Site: brandenburg
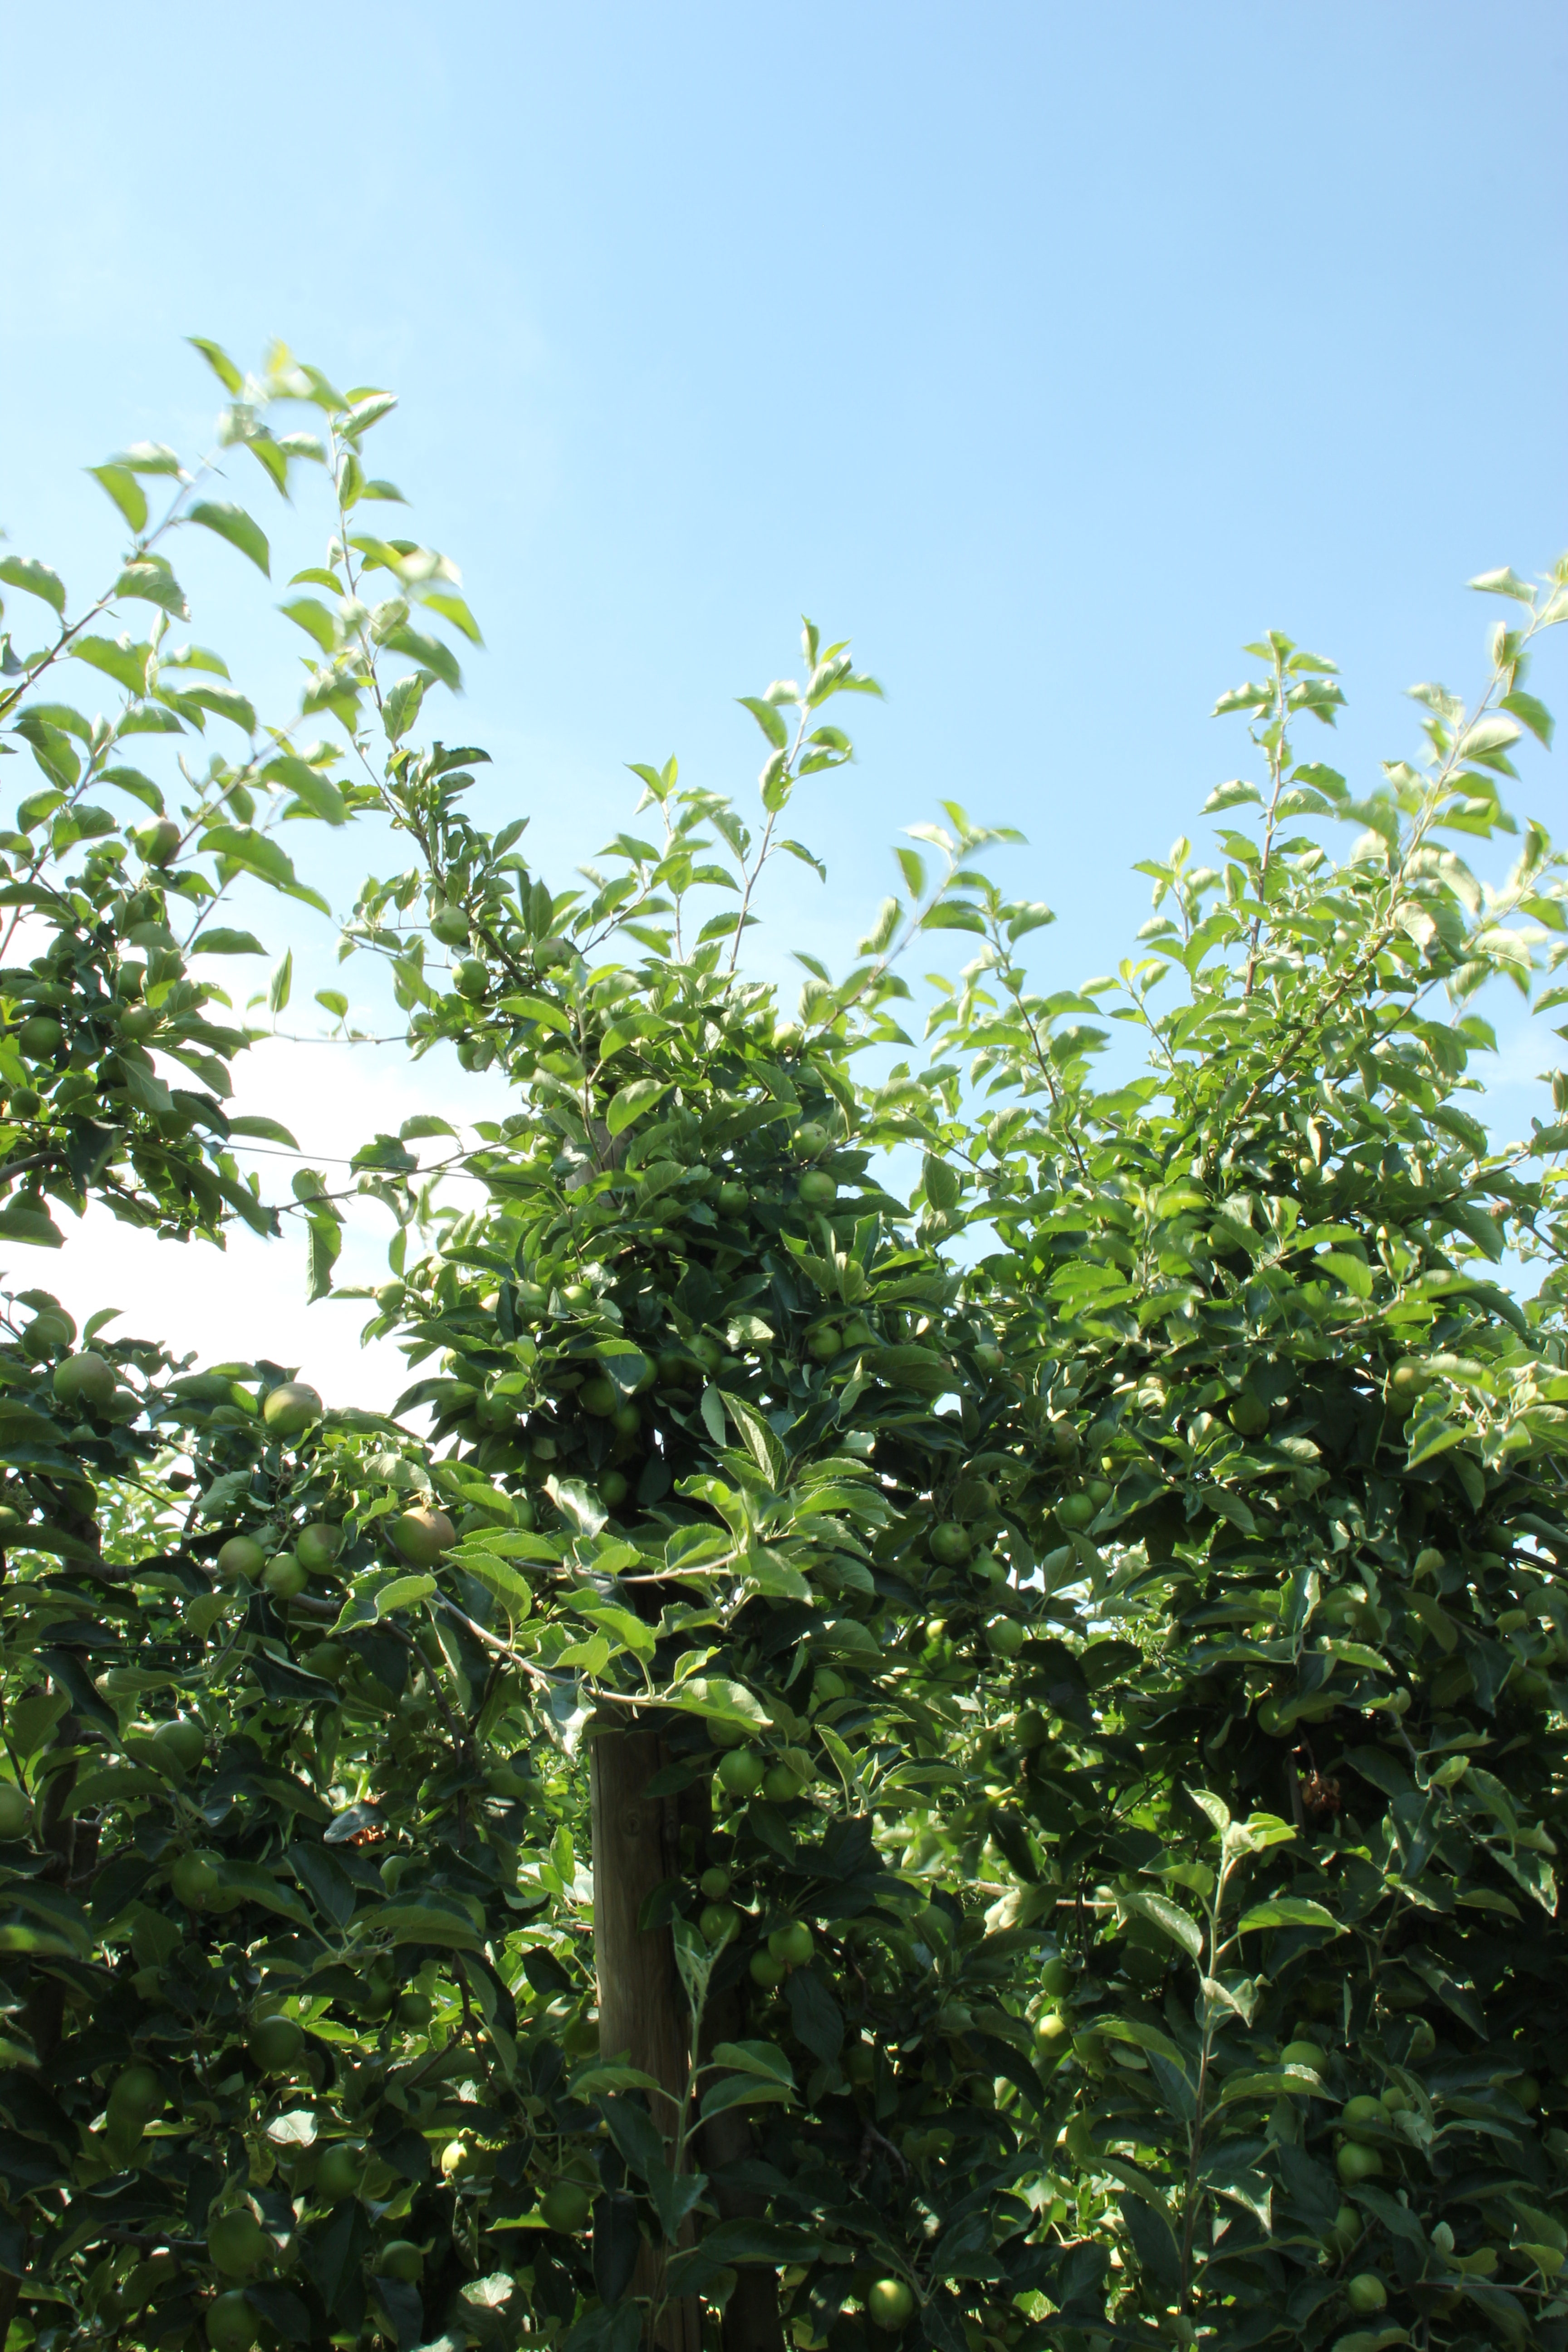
Growth stage (BBCH 74): Development of fruit